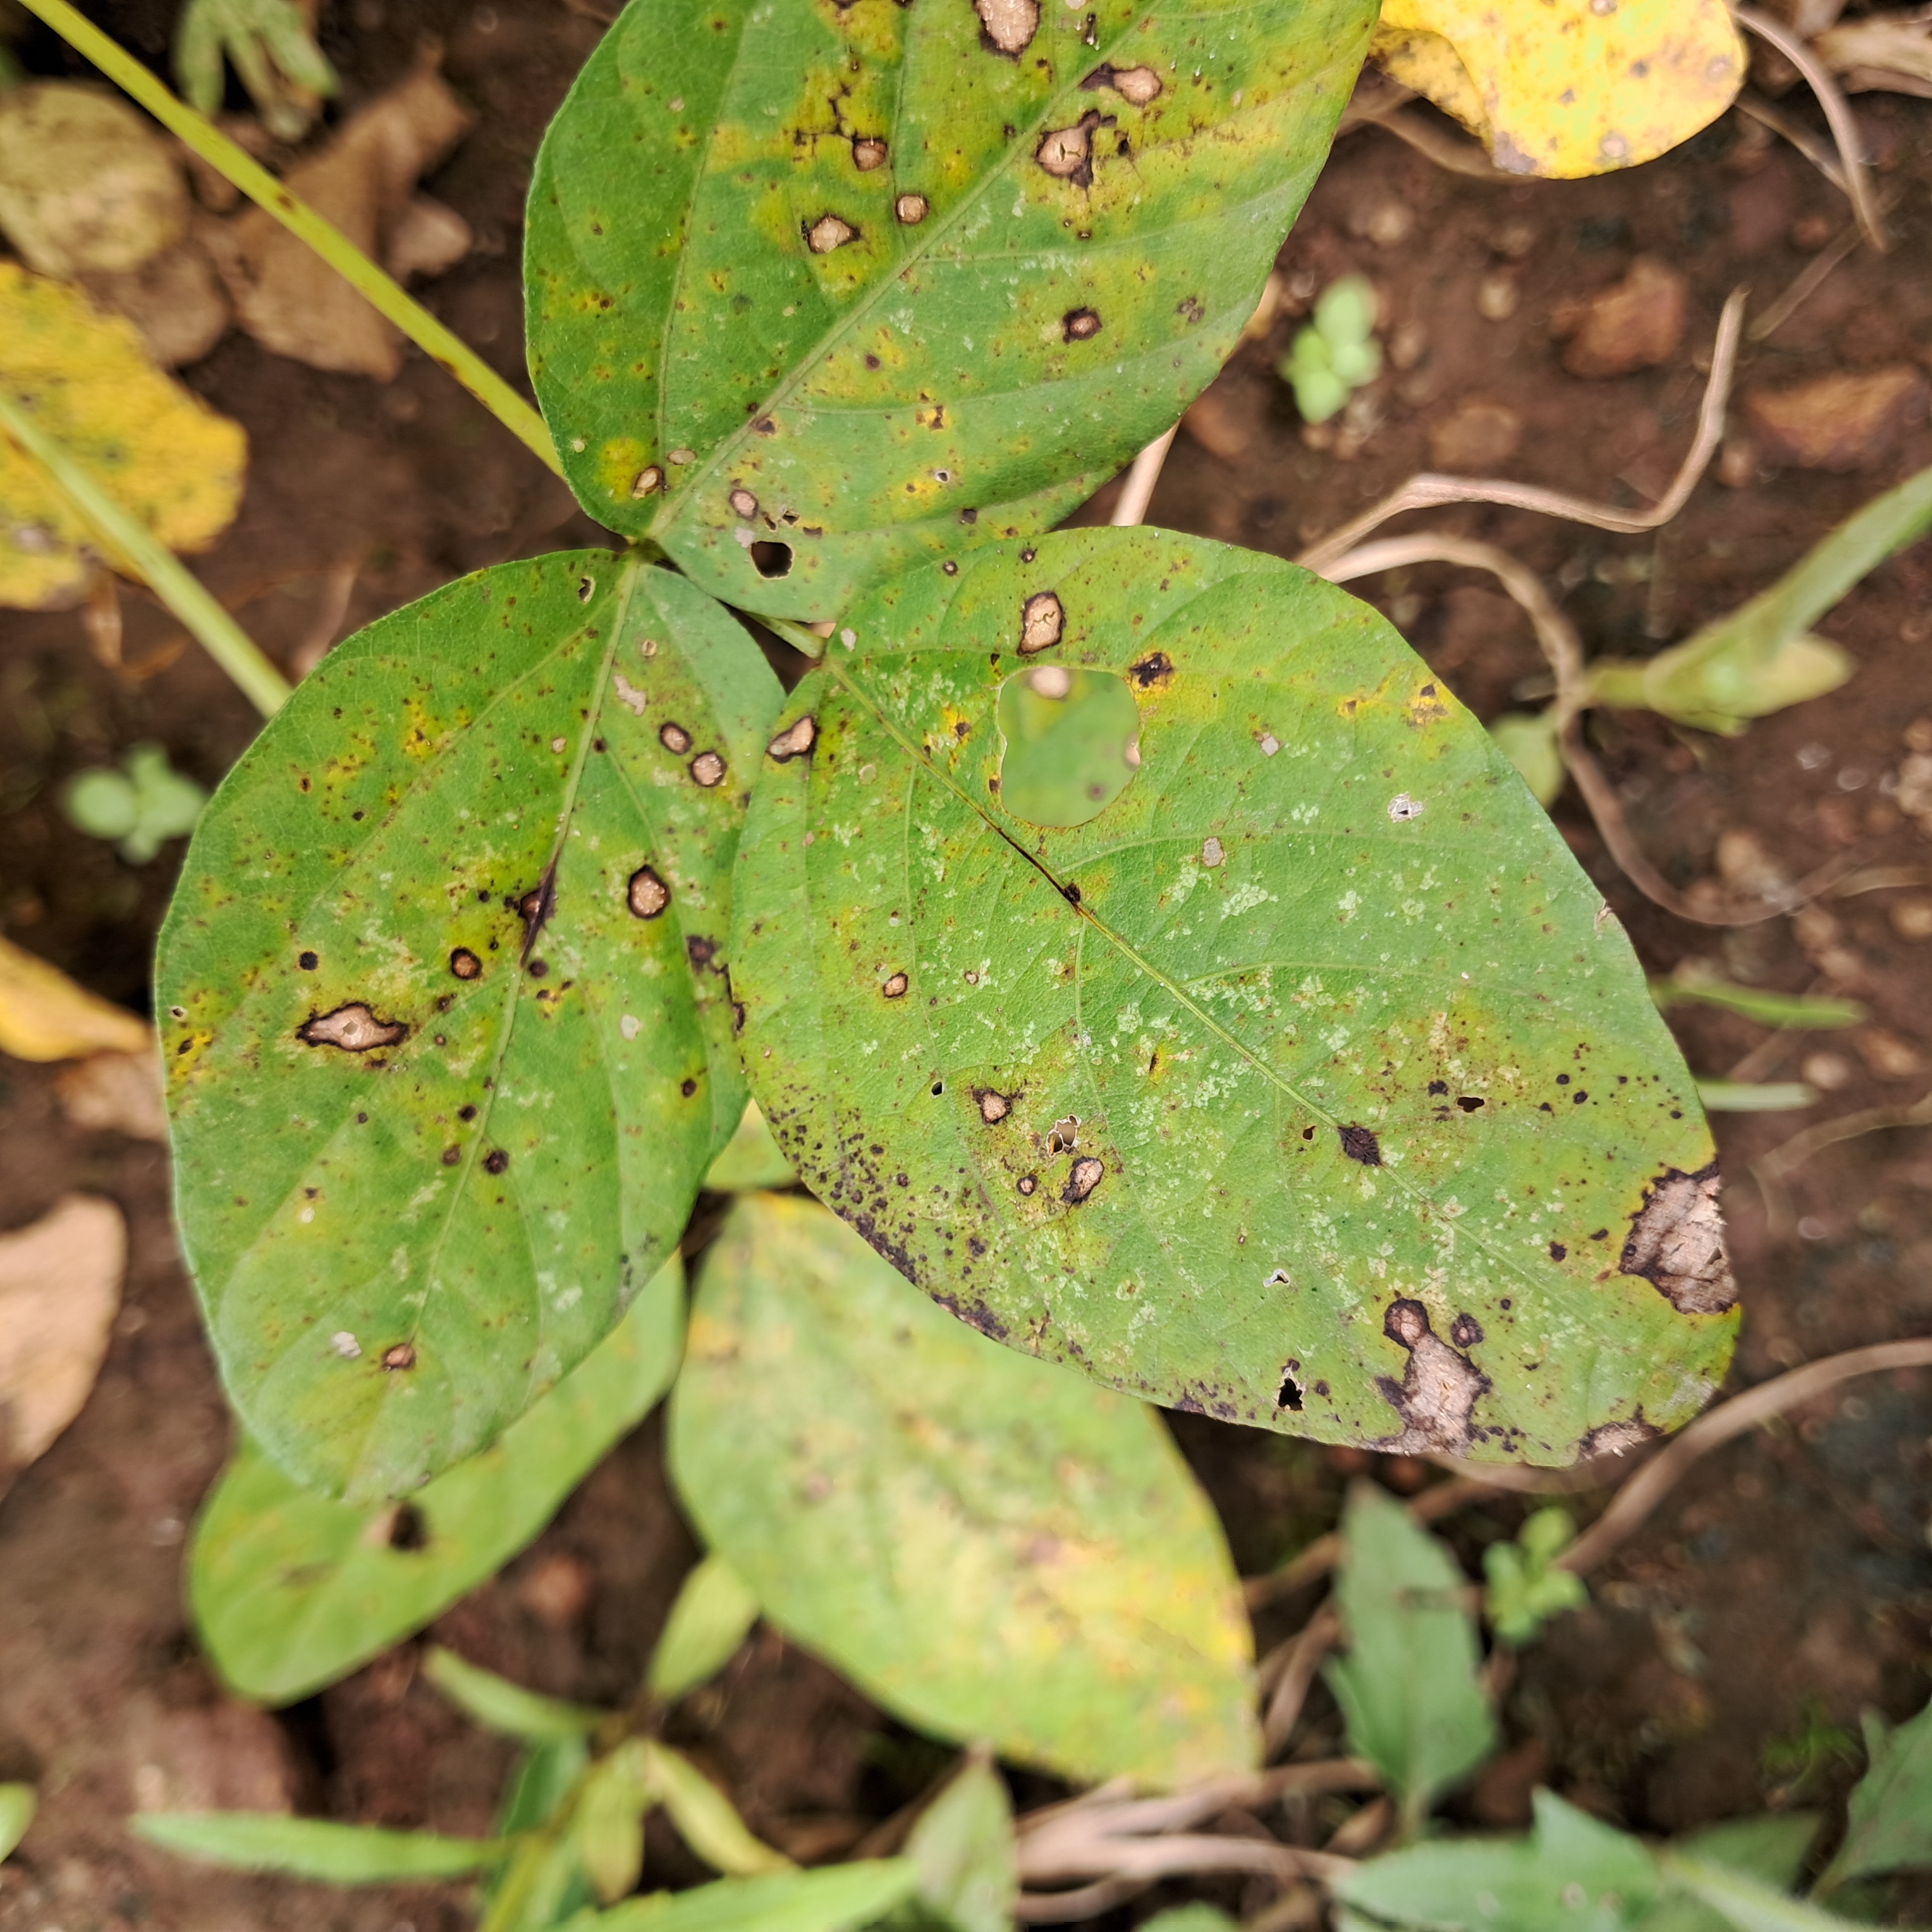
Label: Frog_Leaf_Eye